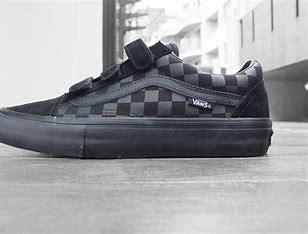
Brand: Vans
Model: Old Skool V